A Dictionary of the English Language

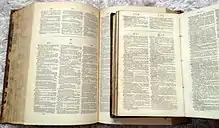
Samuel Johnson's "Folio" and "Abridged Dictionaries" together

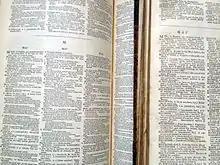
Close up of pages for M entries in the "Folio" and "Abridged Dictionaries" of 1755 and 1756 by Samuel Johnson

The first was the 1755 "Folio" edition, which came in two large volumes on 4 April. The folio edition also features full literary quotes by those authors that Johnson quoted, such as Dryden and Shakespeare. It was followed a few weeks later by a second edition published in 165 weekly parts. The third edition was published in 1765, but it was the fourth, which came out in 1773 which included significant revisions by Johnson of the original work.